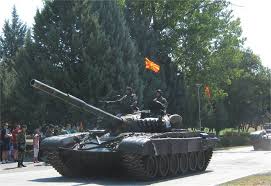
Label: Tank